Revolutions of 1848 in the Austrian Empire

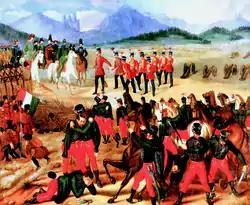
Capitulation of Hungarian Army at Világos, 1849

Aware that they were on the path to civil war in mid-1848, the Hungarian government ministers attempted to gain Habsburg support against Jelačić by offering to send troops to northern Italy. Additionally, they attempted to come to terms with Jelačić himself, but he insisted on the recentralization of Habsburg authority as a pre-condition to any talks. By the end of August, the imperial government in Vienna officially ordered the Hungarian government in Pest to end plans for a Hungarian army. Jelačić then took military action against the Hungarian government without any official order.